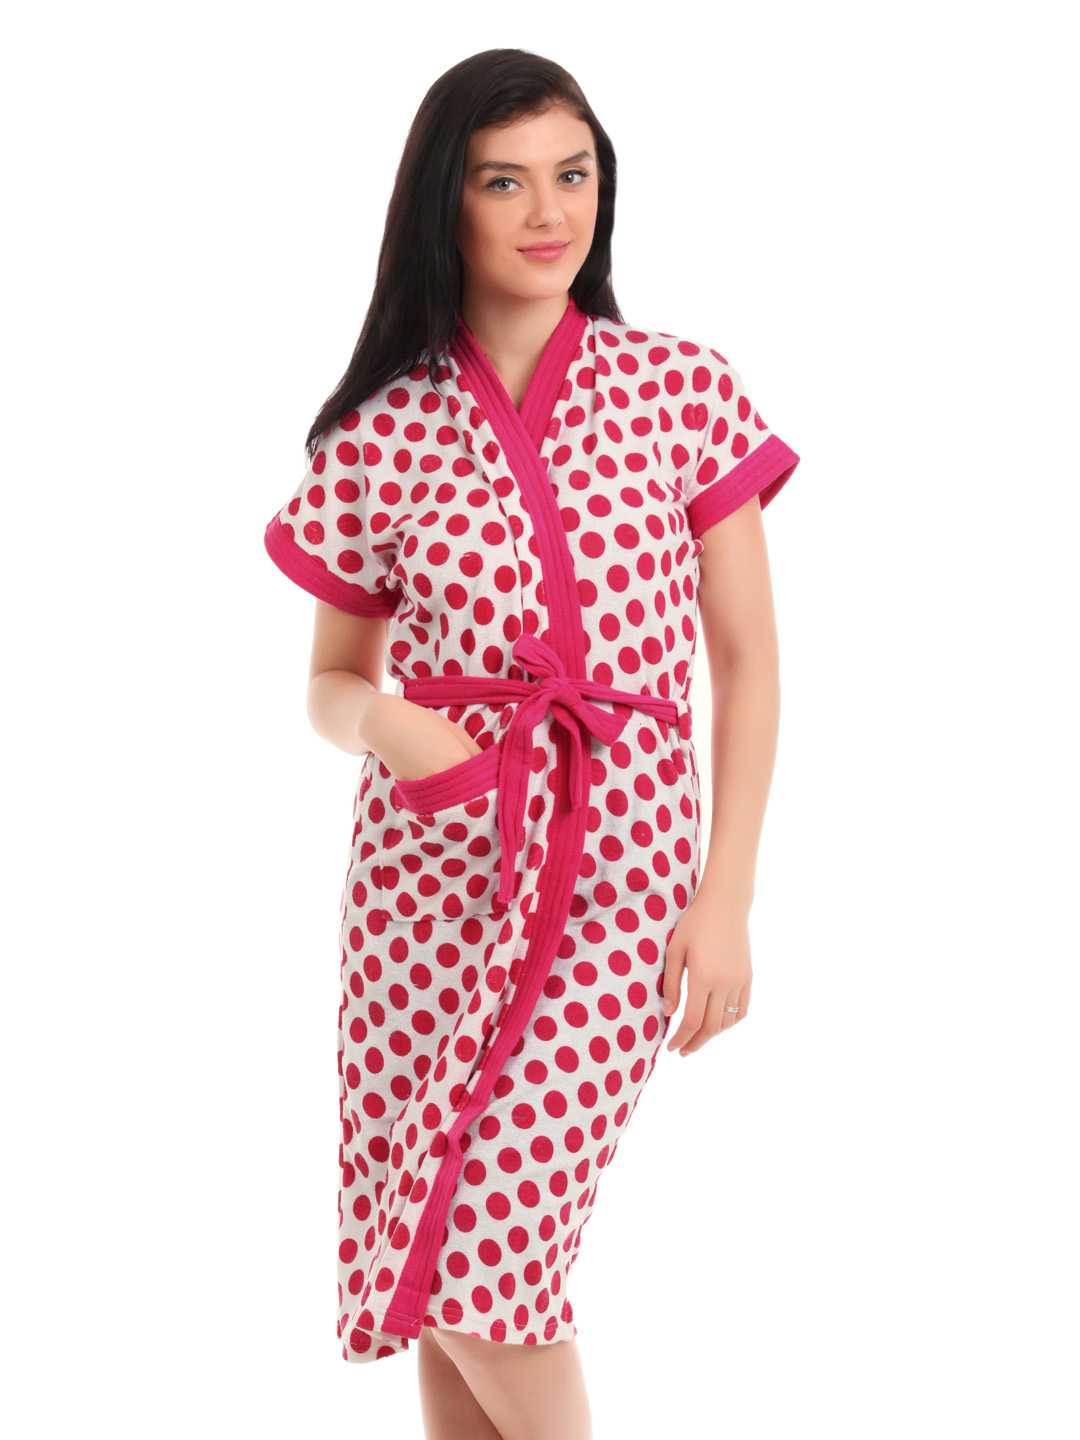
Red Rose Women Pink & White Bath Robes
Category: Apparel / Loungewear and Nightwear / Bath Robe
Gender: Women
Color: White
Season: Summer 2017
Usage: Casual